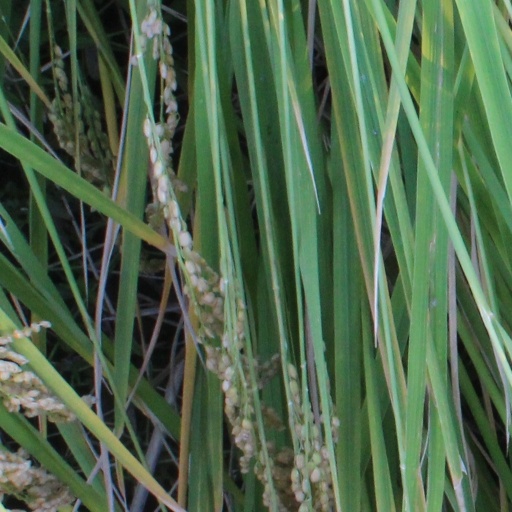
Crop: rice